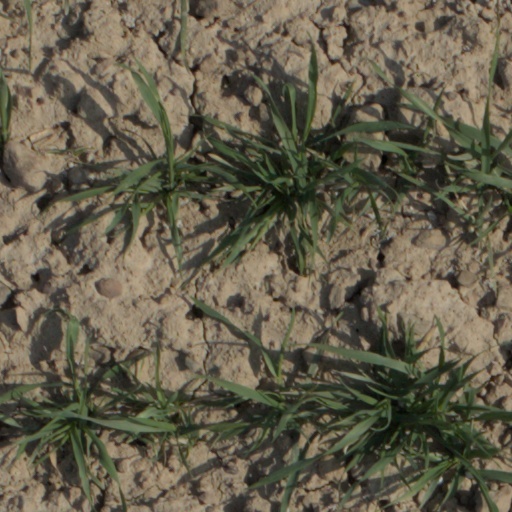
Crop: wheat